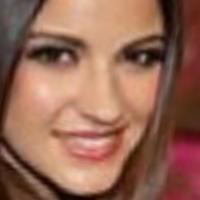
Age group: age 21-30